Magnapaulia

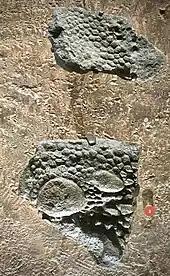
Skin impressions, Natural History Museum of Los Angeles County

On the vertebral column, from at least the middle of the back to over the middle of the tail, a tall crest of almost continuous height was present formed by spines that were about four times as high as the vertebral centra.